31st Marine Expeditionary Unit

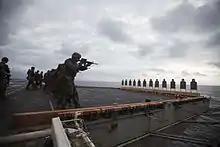
Marines and sailors with the Maritime Raid Force, 31st Marine Expeditionary Unit, approach and engage paper targets during a live fire exercise on the flight deck of the USS Bonhomme Richard (LHD 6)

Working alongside the JGSDF, the 31st MEU delivered 15,000 pounds of supplies to the island and cleared tons of debris from harbors, roads and beaches. Marines also created temporary shower facilities allowing residents to bathe. For some it was the first time they had been able to take a shower since the tsunami struck.